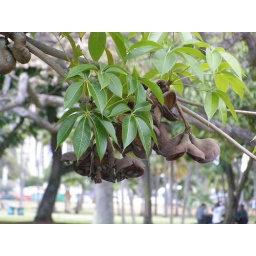
the fruit of a sterculia in this Ala Moana park, it starts out red and dries to this brown.